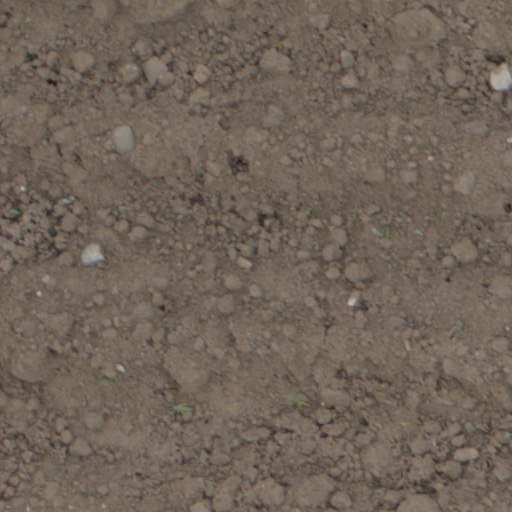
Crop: wheat